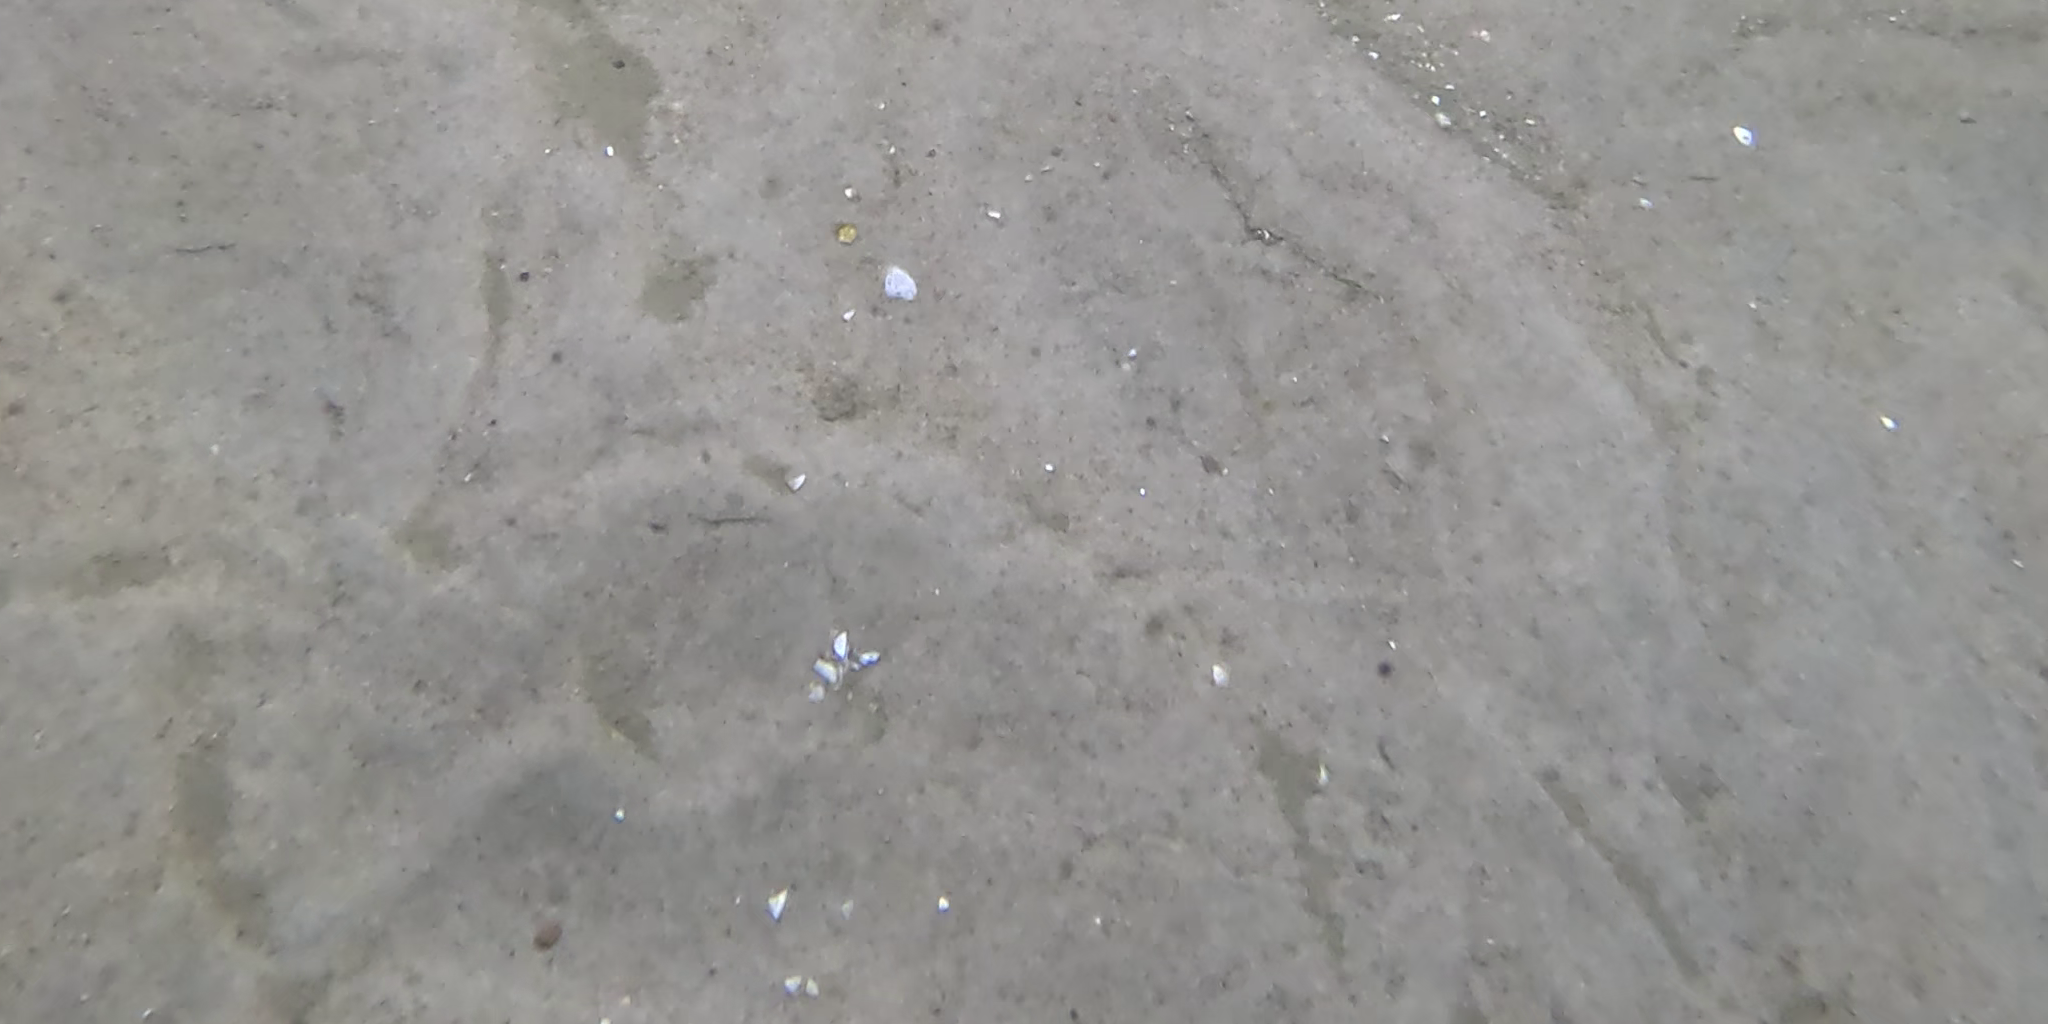
Seabed habitat: sand